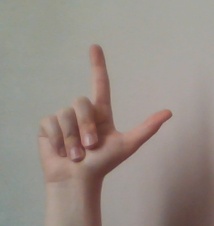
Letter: laam